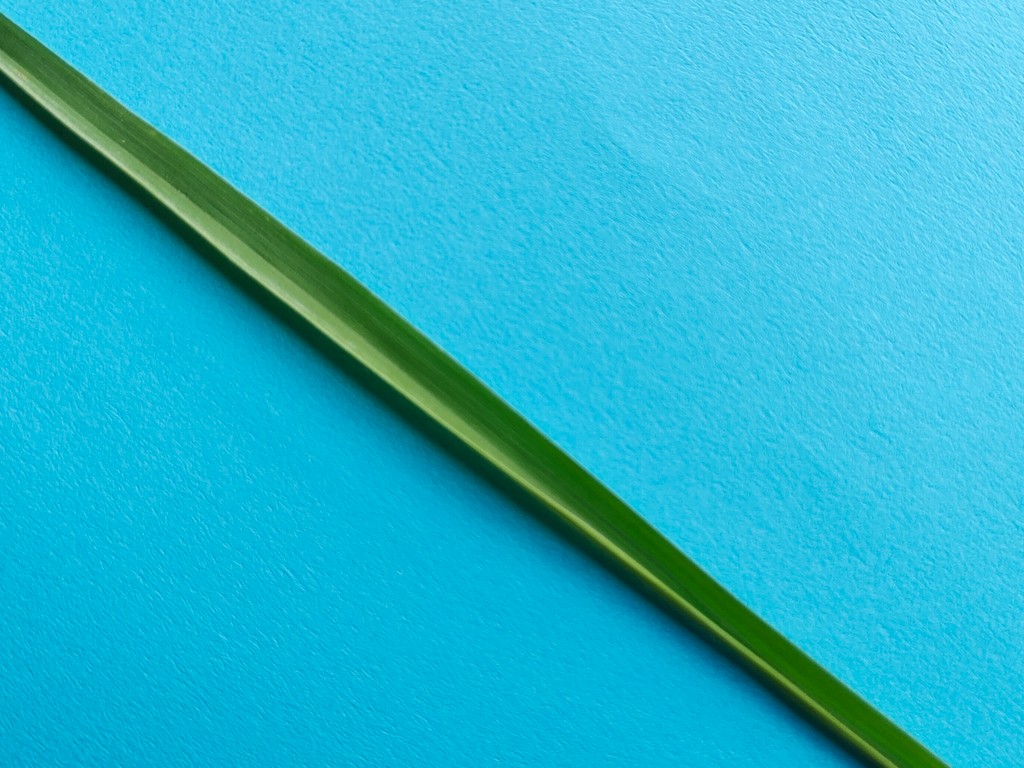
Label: Healthy